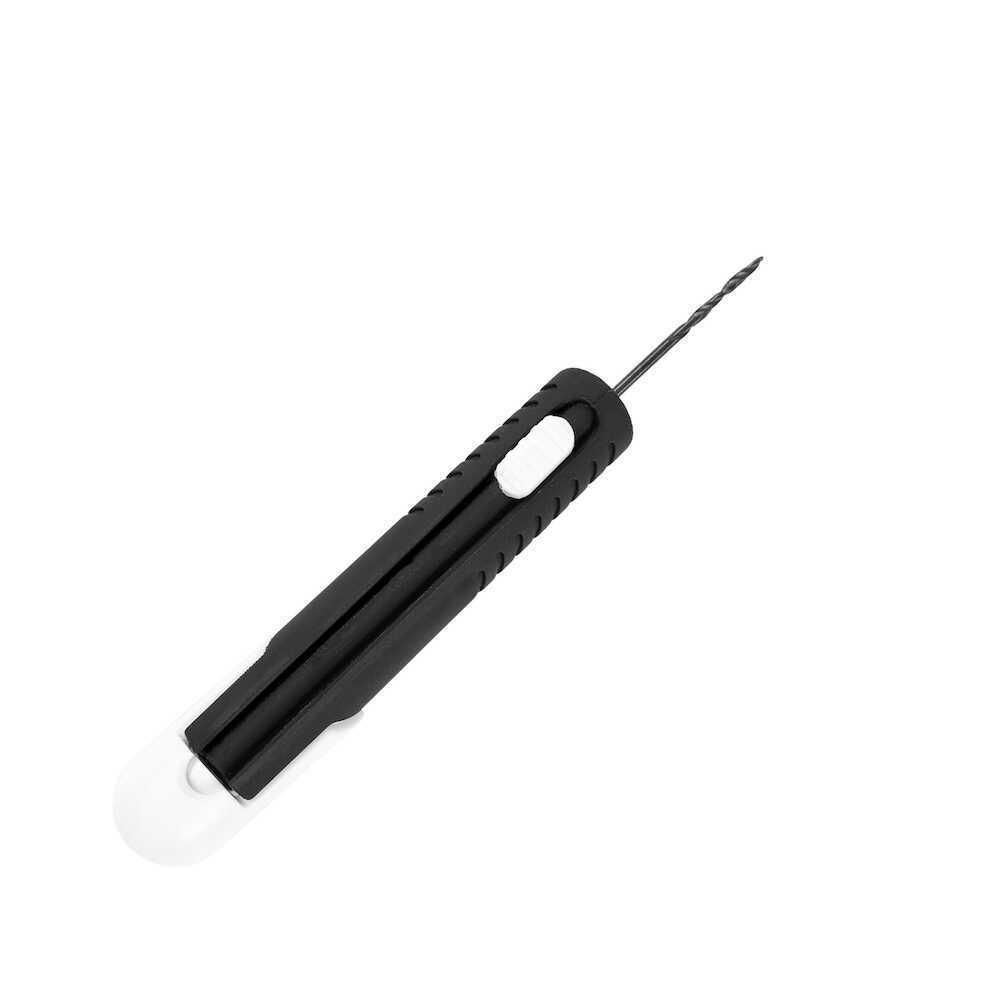
TITANIUM RETRACTA - BAIT DRILL
TITANIUM RETRACTA - BAIT DRILL Dotato di un trapano sottile e resistente, questo strumento è perfetto per la perforazione noci o tiger e esche dure.
Brand: Avid
Category: Sporting Goods > Outdoor Recreation > Fishing > Fishing Hook Removal Tools > Bait Drills